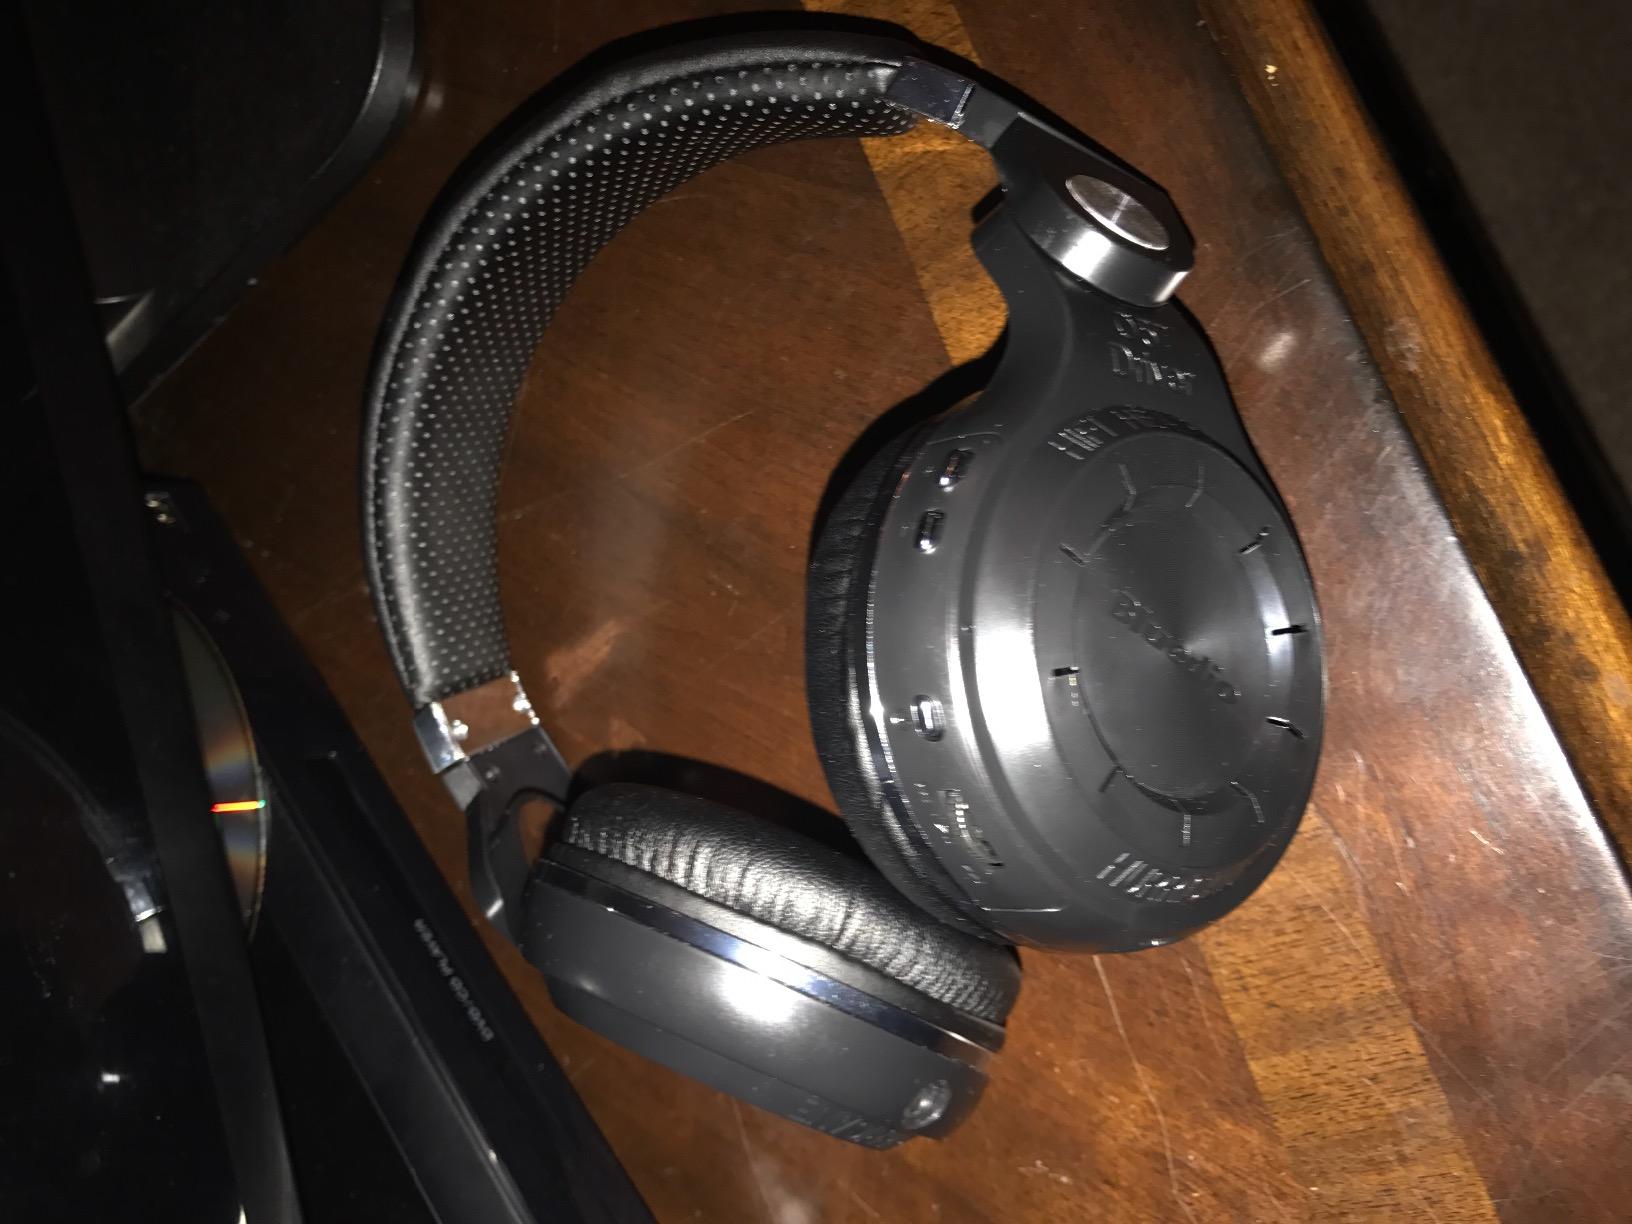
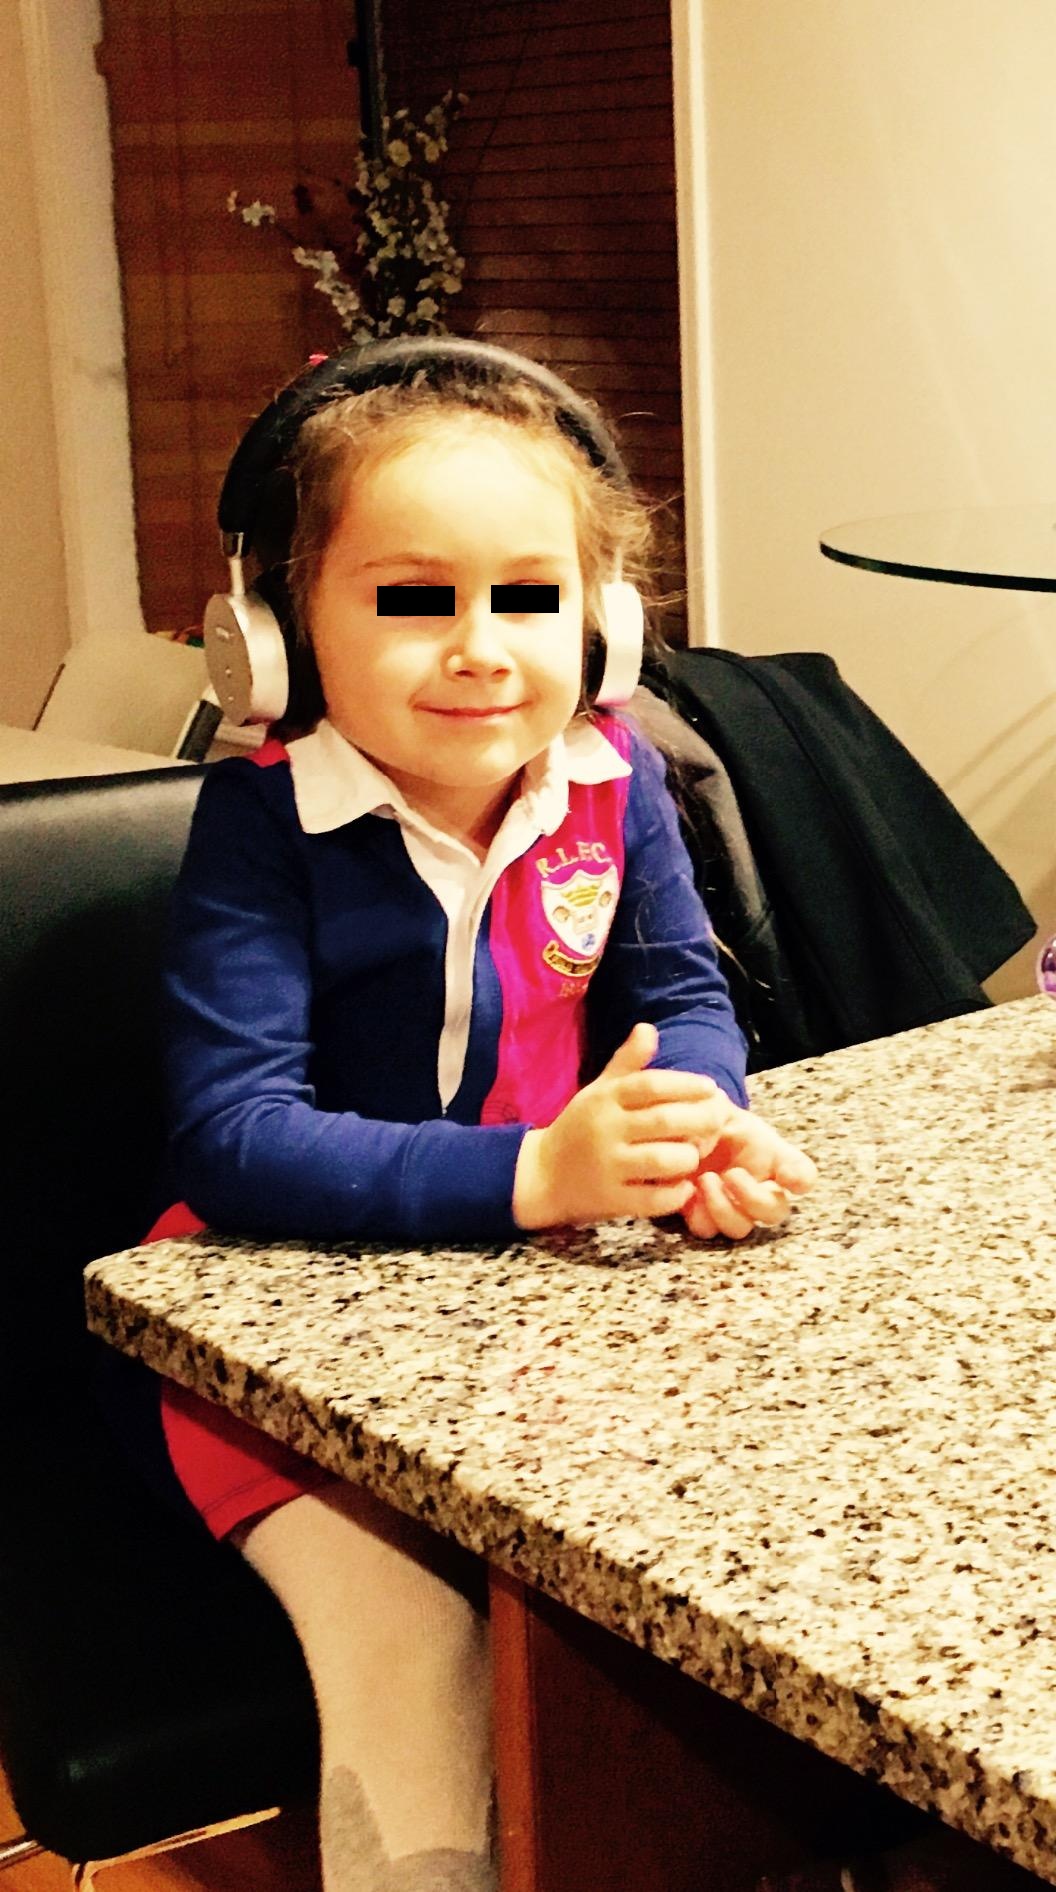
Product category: headphones
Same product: no